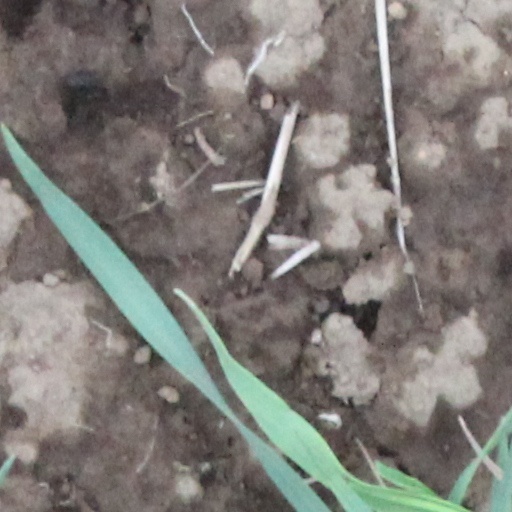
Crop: wheat